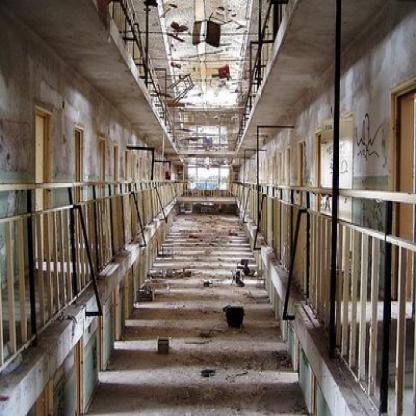
Scene: Indoor